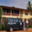
Label: bus